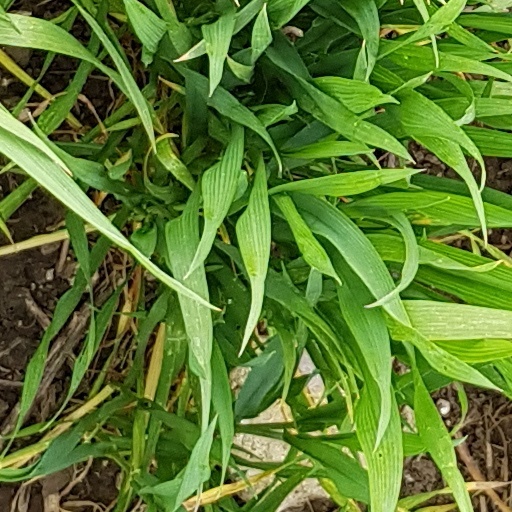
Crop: wheat